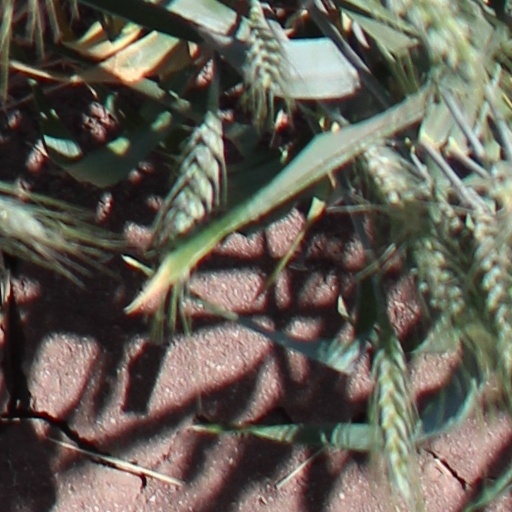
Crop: wheat